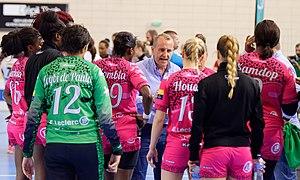
Demie-finale aller de playoff entre Issy Paris Hand et Fleury. A Issy Les Moulineaux, le 22 avril 2016.
Frédéric Bougeant, né le 6 décembre 1974 au Havre, est un entraîneur français de handball.